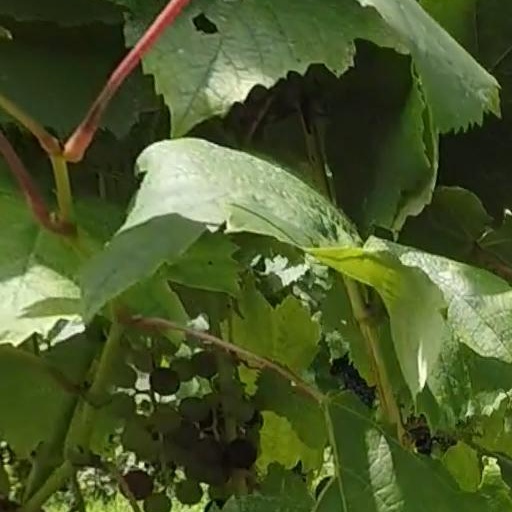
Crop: grape